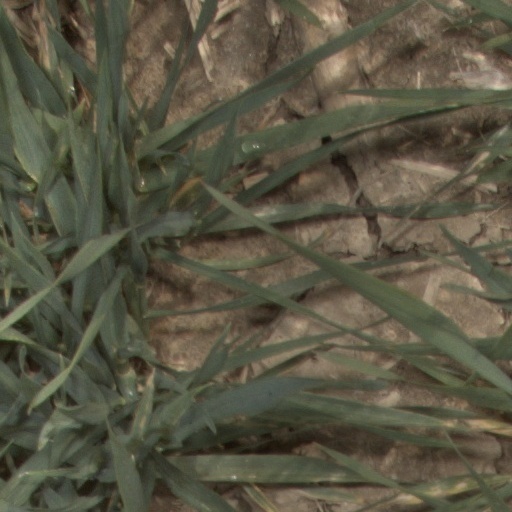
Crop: wheat